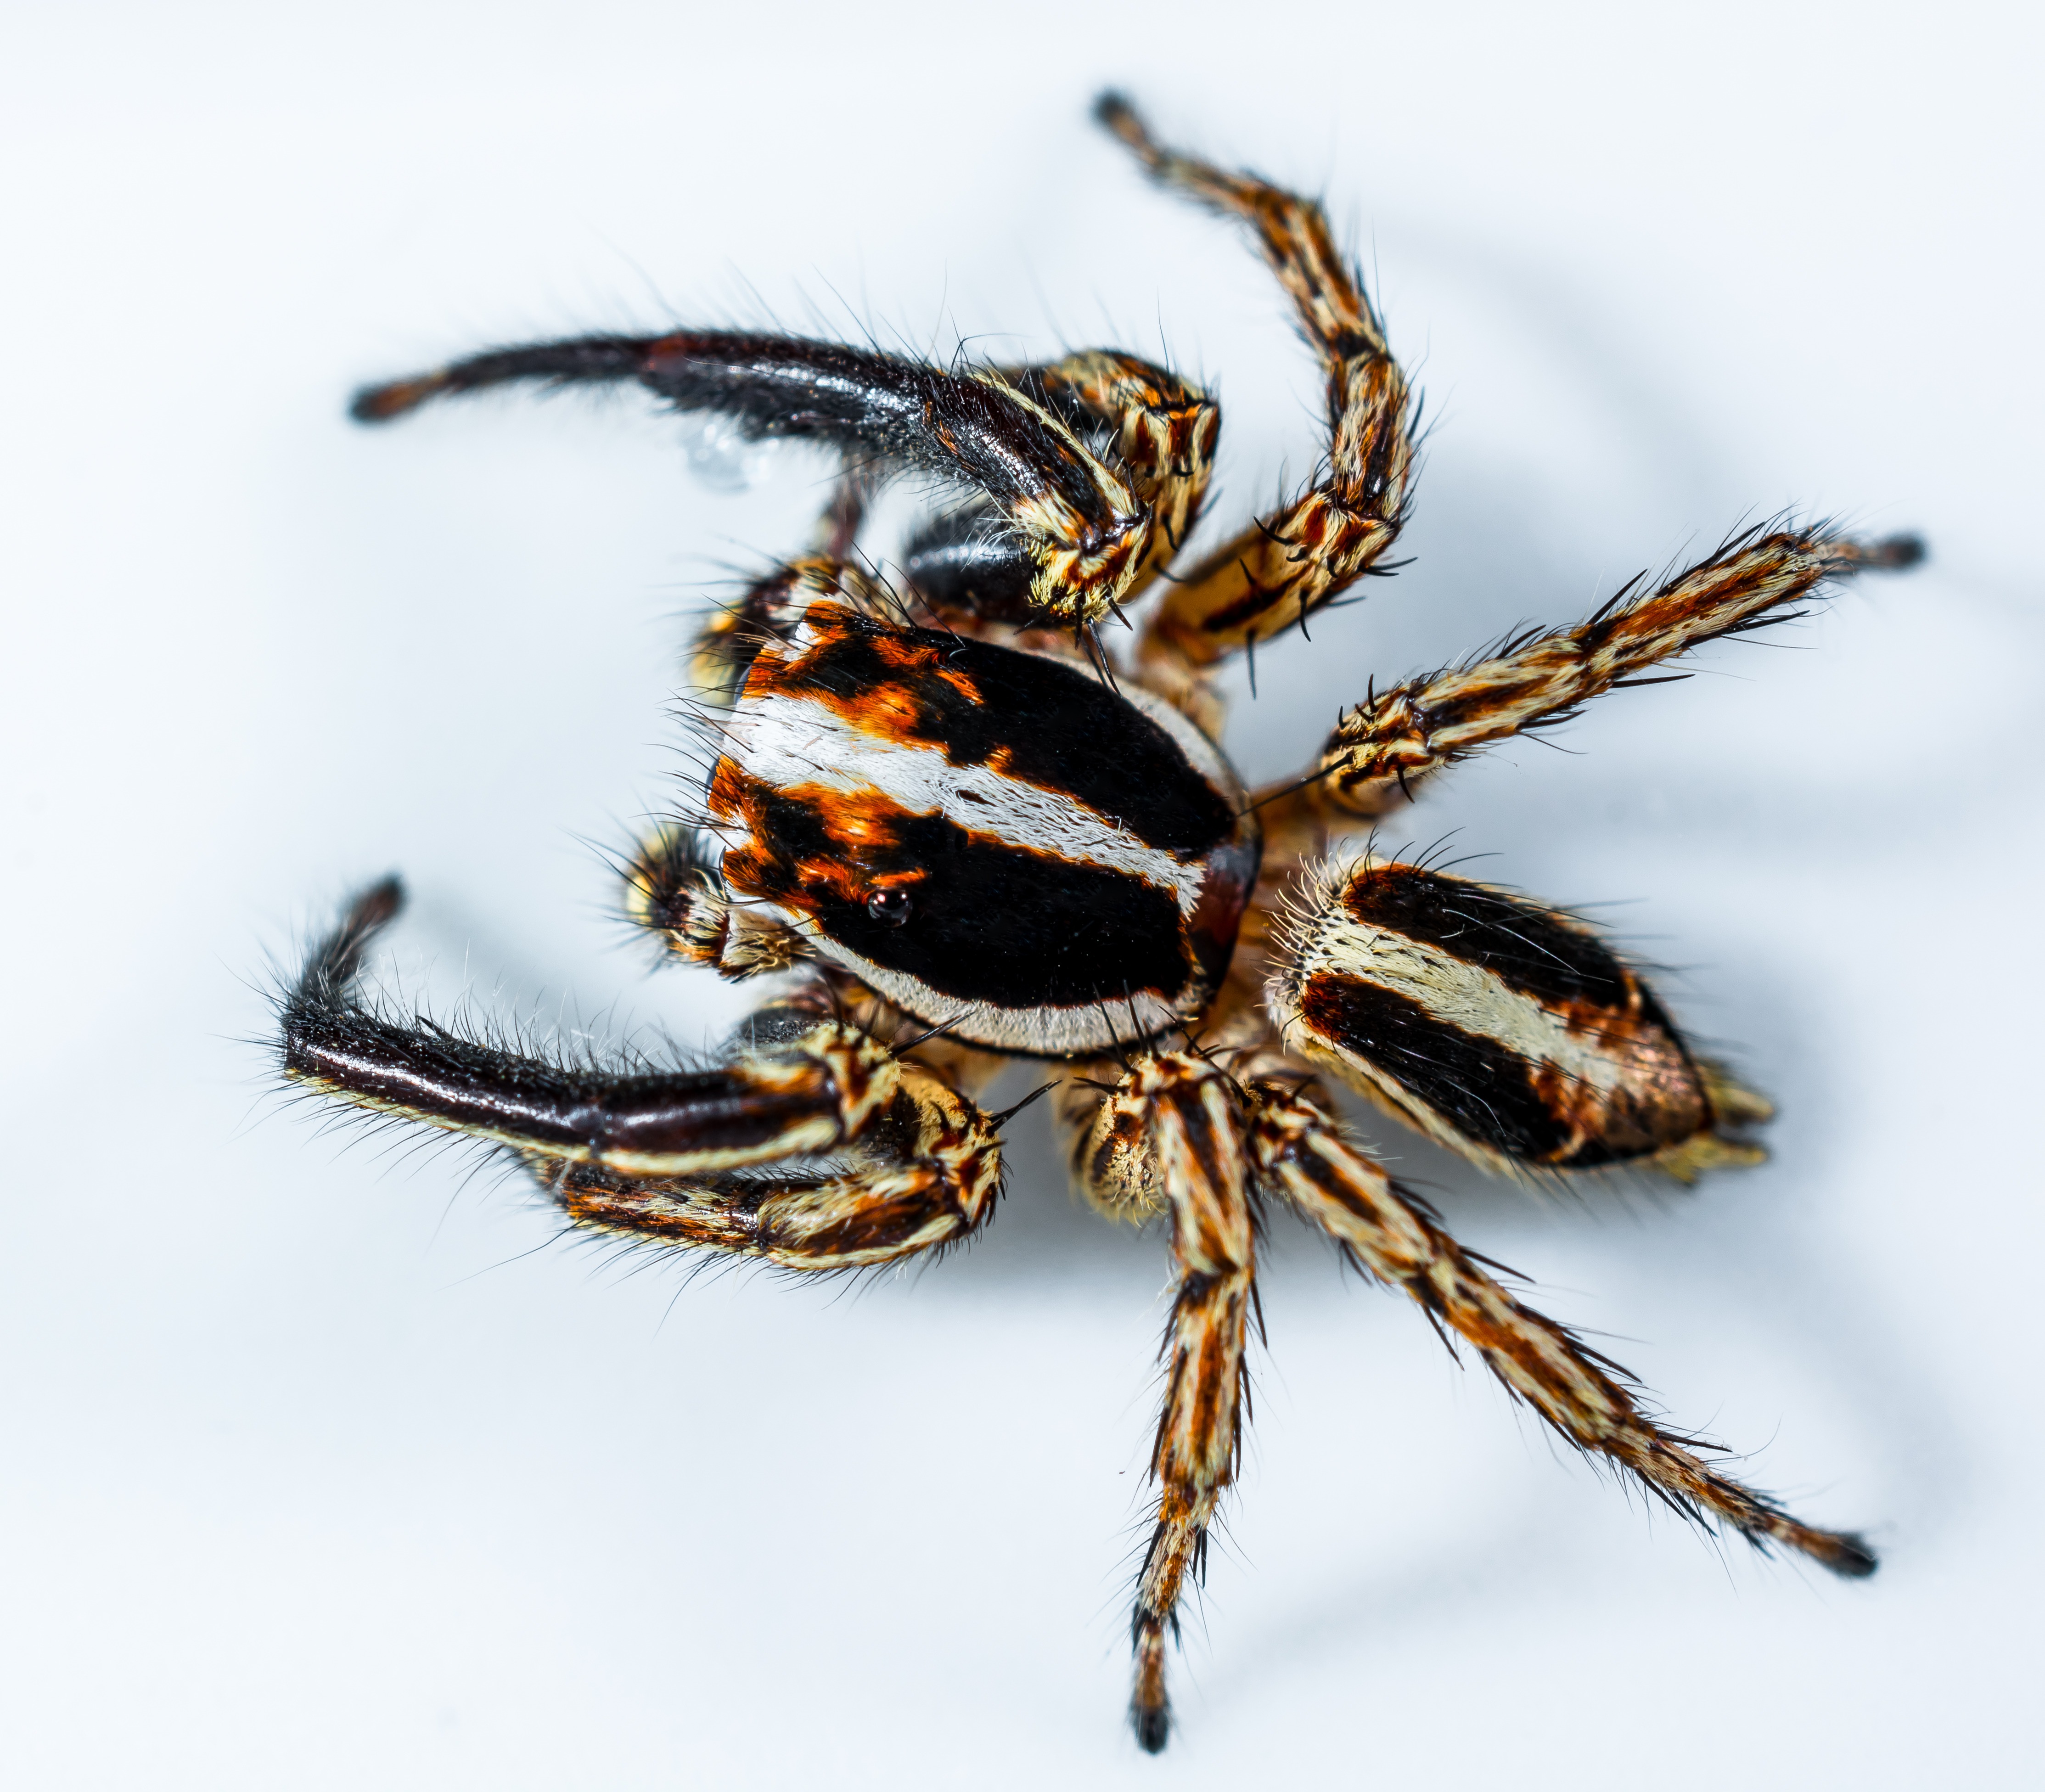
insect, close, fauna, invertebrate, close up, spider, arachnid, tarantula, macro photography, arthropod, european garden spider, wolf spider, araneus, small spider, jumping spider, orb weaver spider